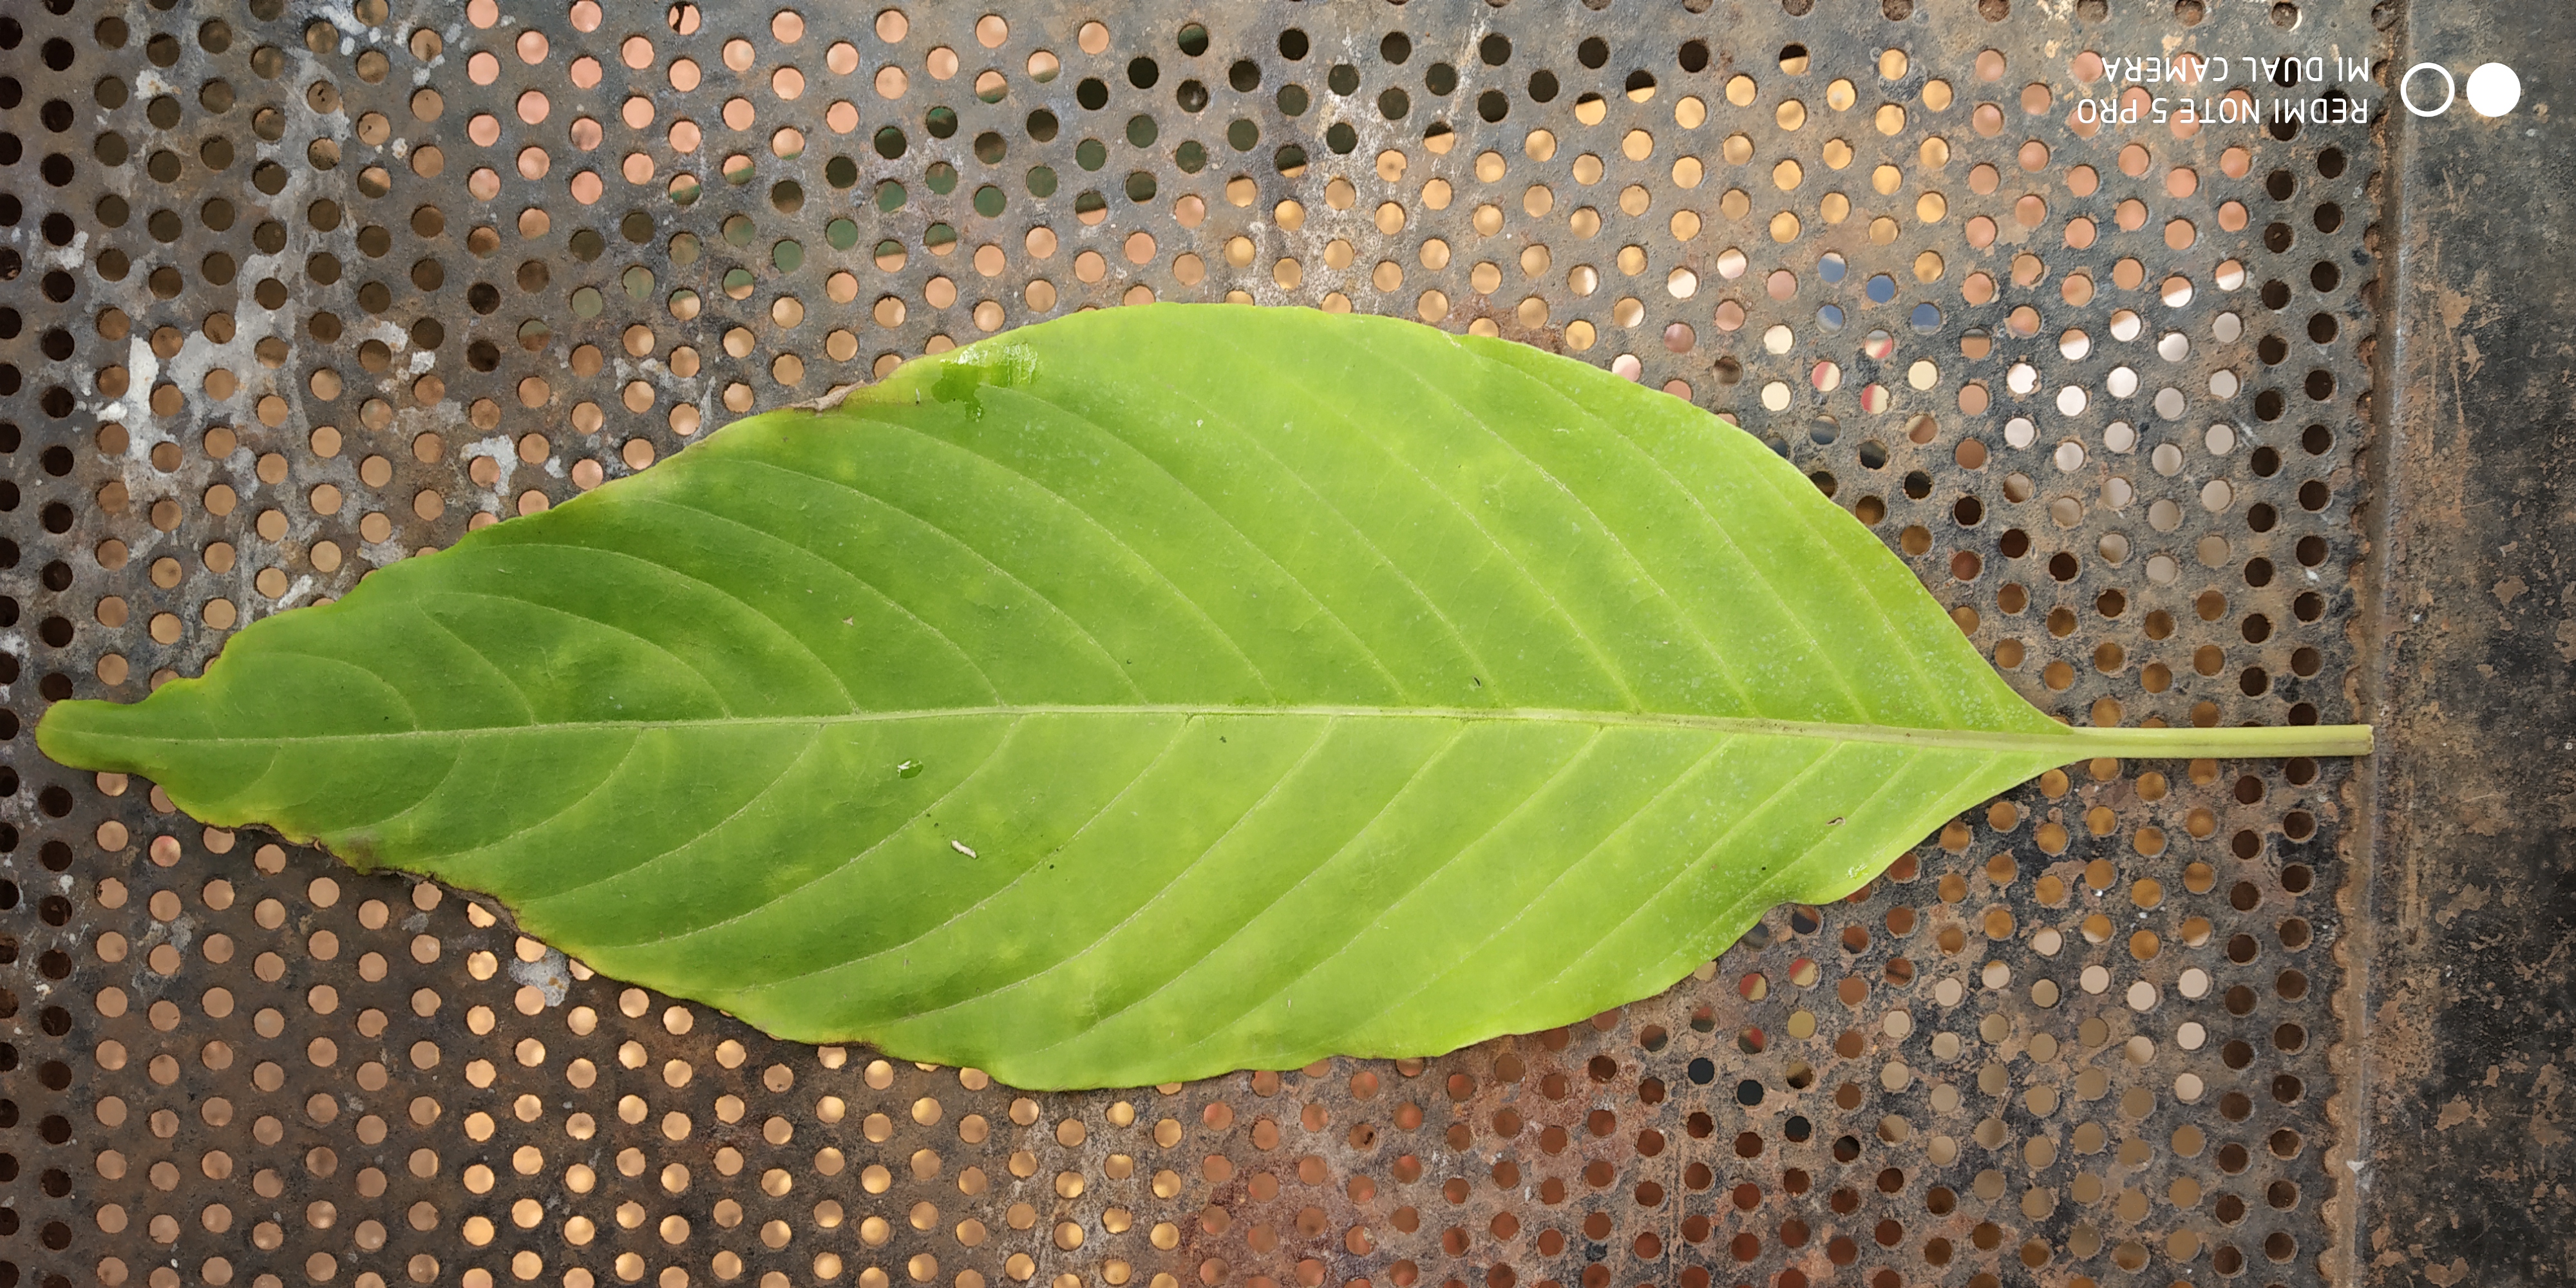
Plant: Malabar_Nut